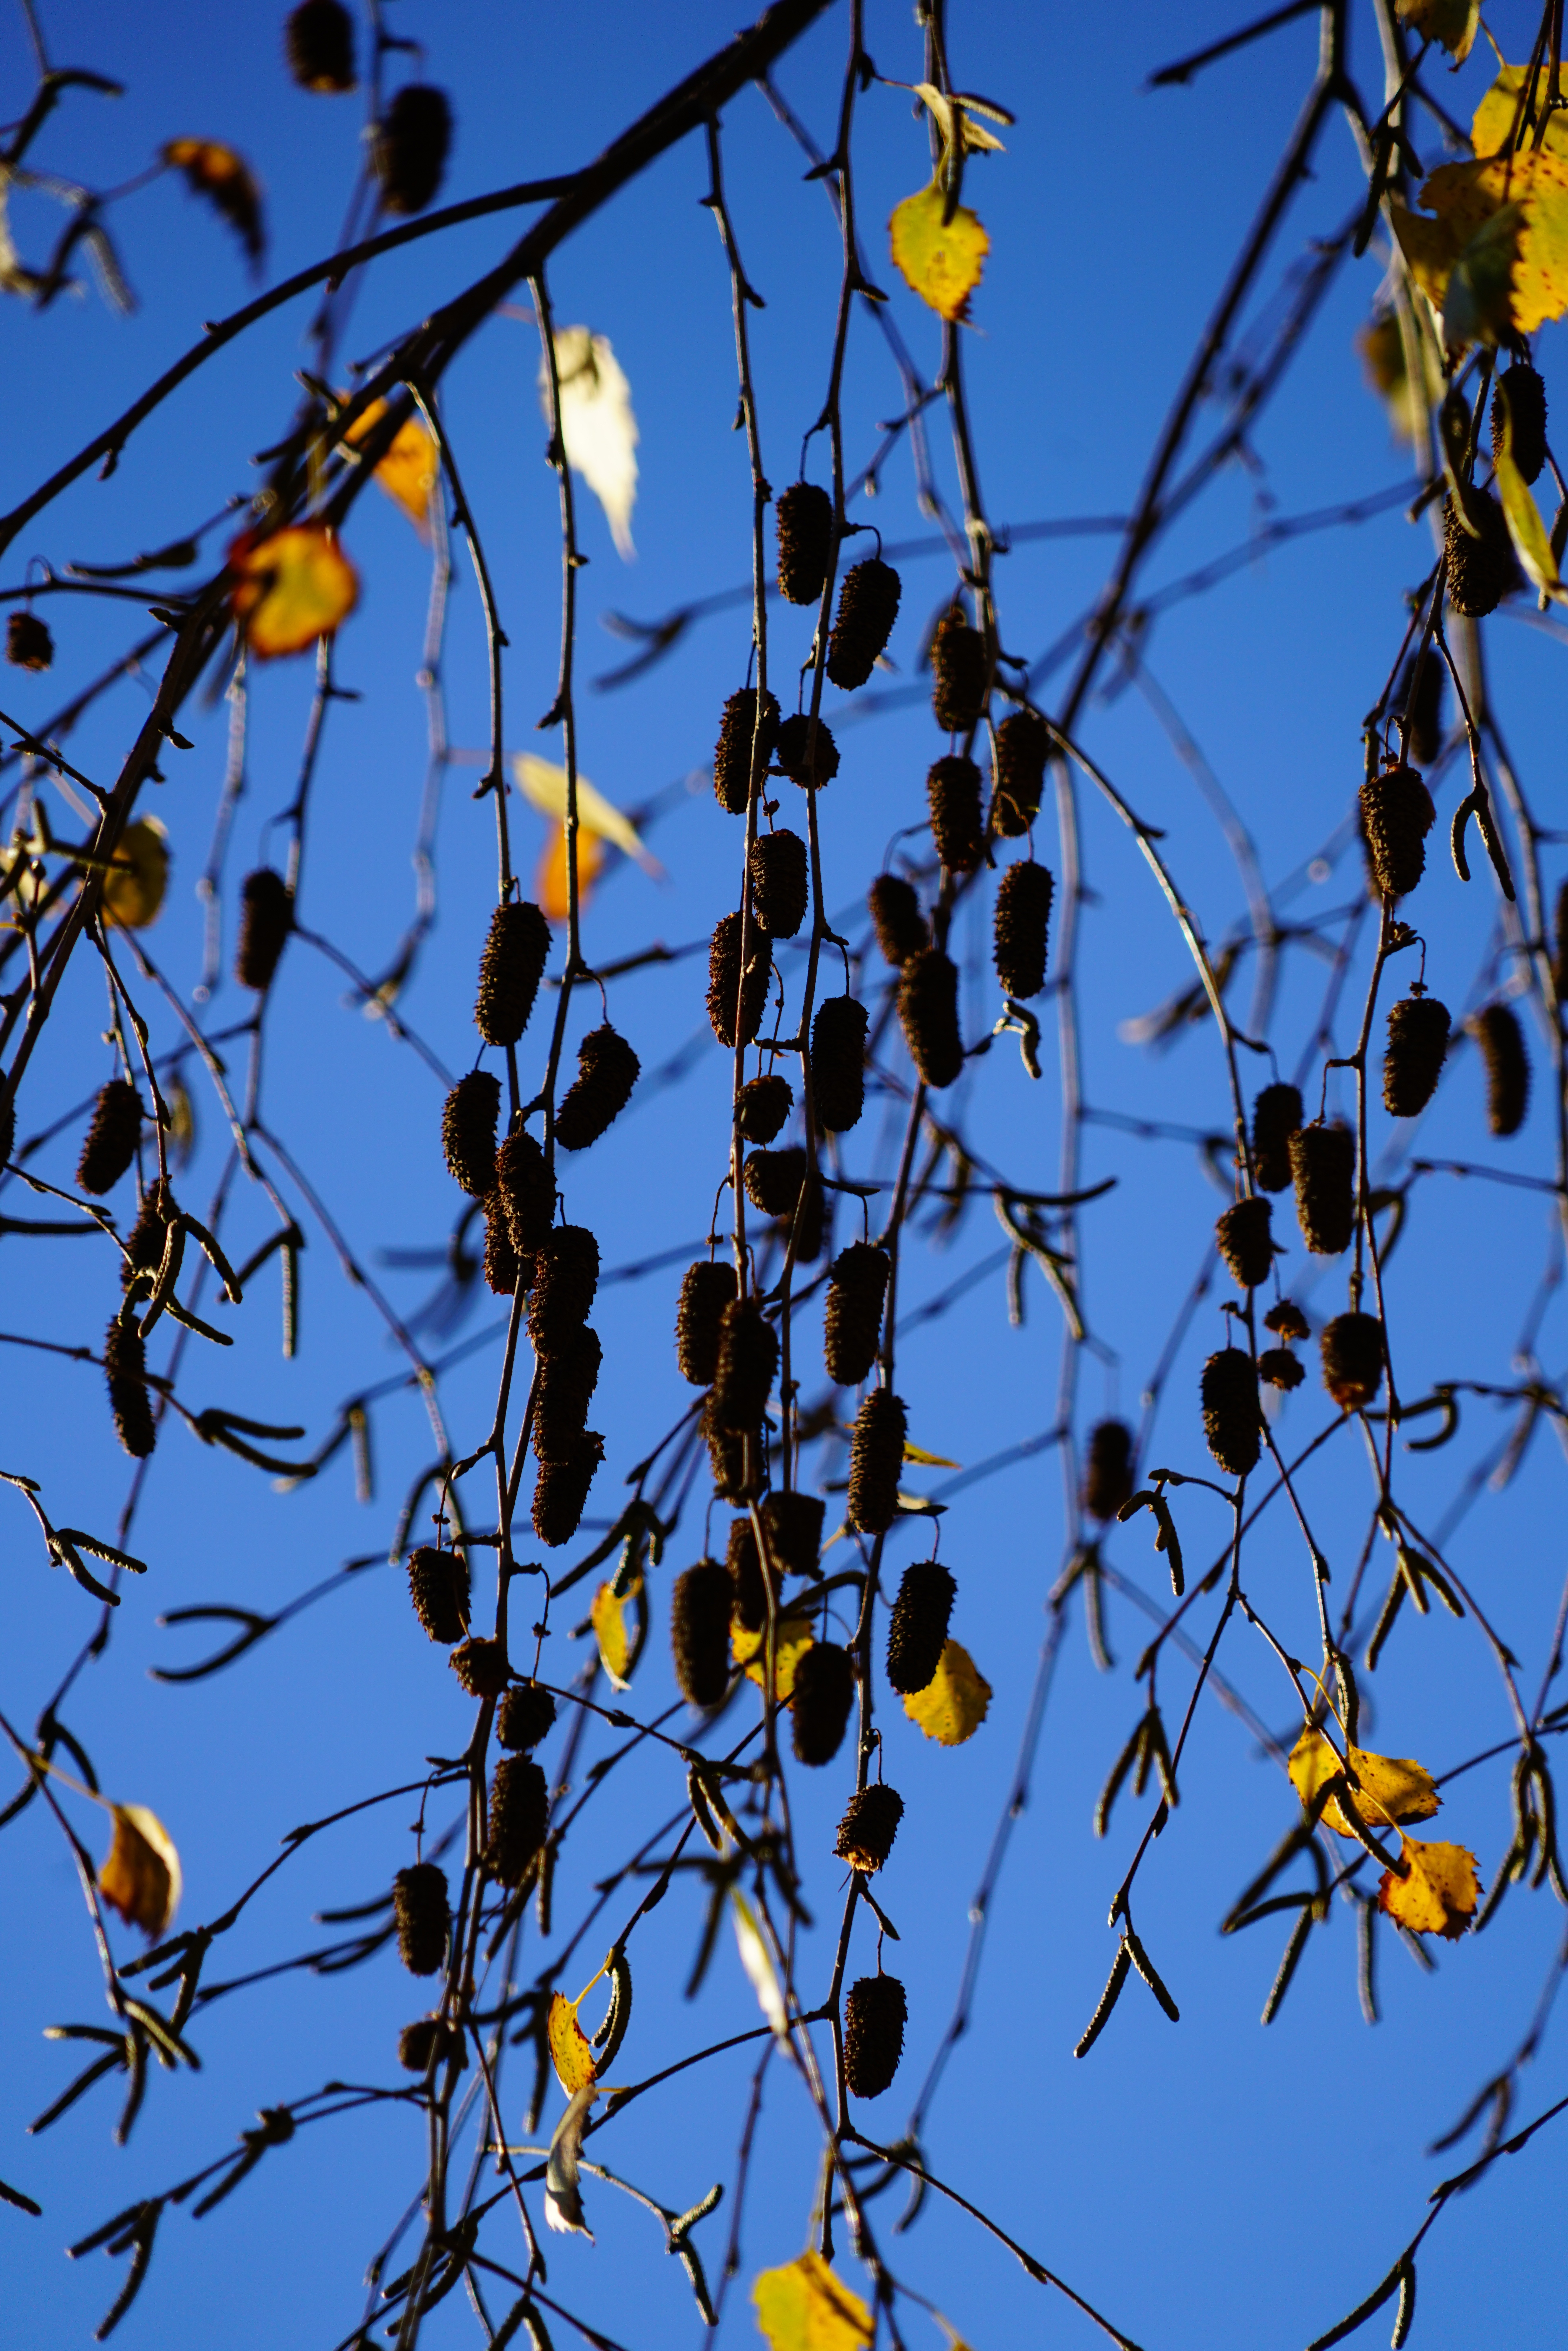
tree, branch, plant, sky, sunlight, leaf, flower, pattern, spring, birch, flora, twig, deciduous tree, aesthetic, branches, fruits, deciduous, betulaceae, betula, ornamental tree, birch greenhouse, weeping birch, white birch, summer green deciduous tree, betula pendula, plant stem, woody plant, sand birch, wart birch, light tree, fruits of birch